Estonian Dance Festival

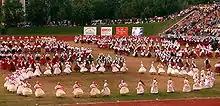
Circular dance

The Estonian Dance Festival is a national dance and gymnastics celebration currently held every five years at the Kalevi Keskstaadion in Tallinn, Estonia.